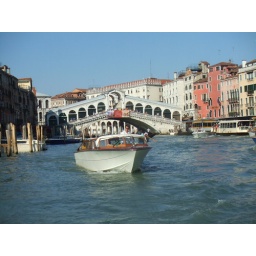
The Rialto bridge - on the way to our hotel by water taxi